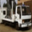
Label: truck